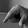
ASL letter: Q